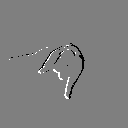
ASL letter: j